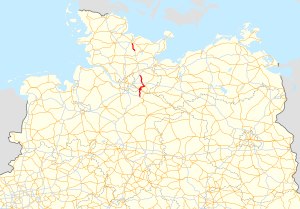
Bundesstraße 404
Bundesstraße 404' forløb i det nordlige Tyskland
Bundesstrasse 404 er en Bundesstraße i det nordlige Tyskland. Vejen går fra Kiel til Handorf og passerer blandt andet Bargteheide. Vejen går gennem delstaterne Slesvig-Holsten og Niedersachsen.